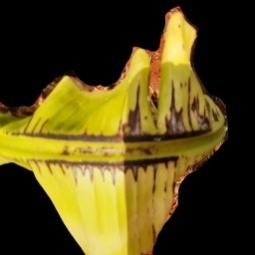
Label: Magnesium